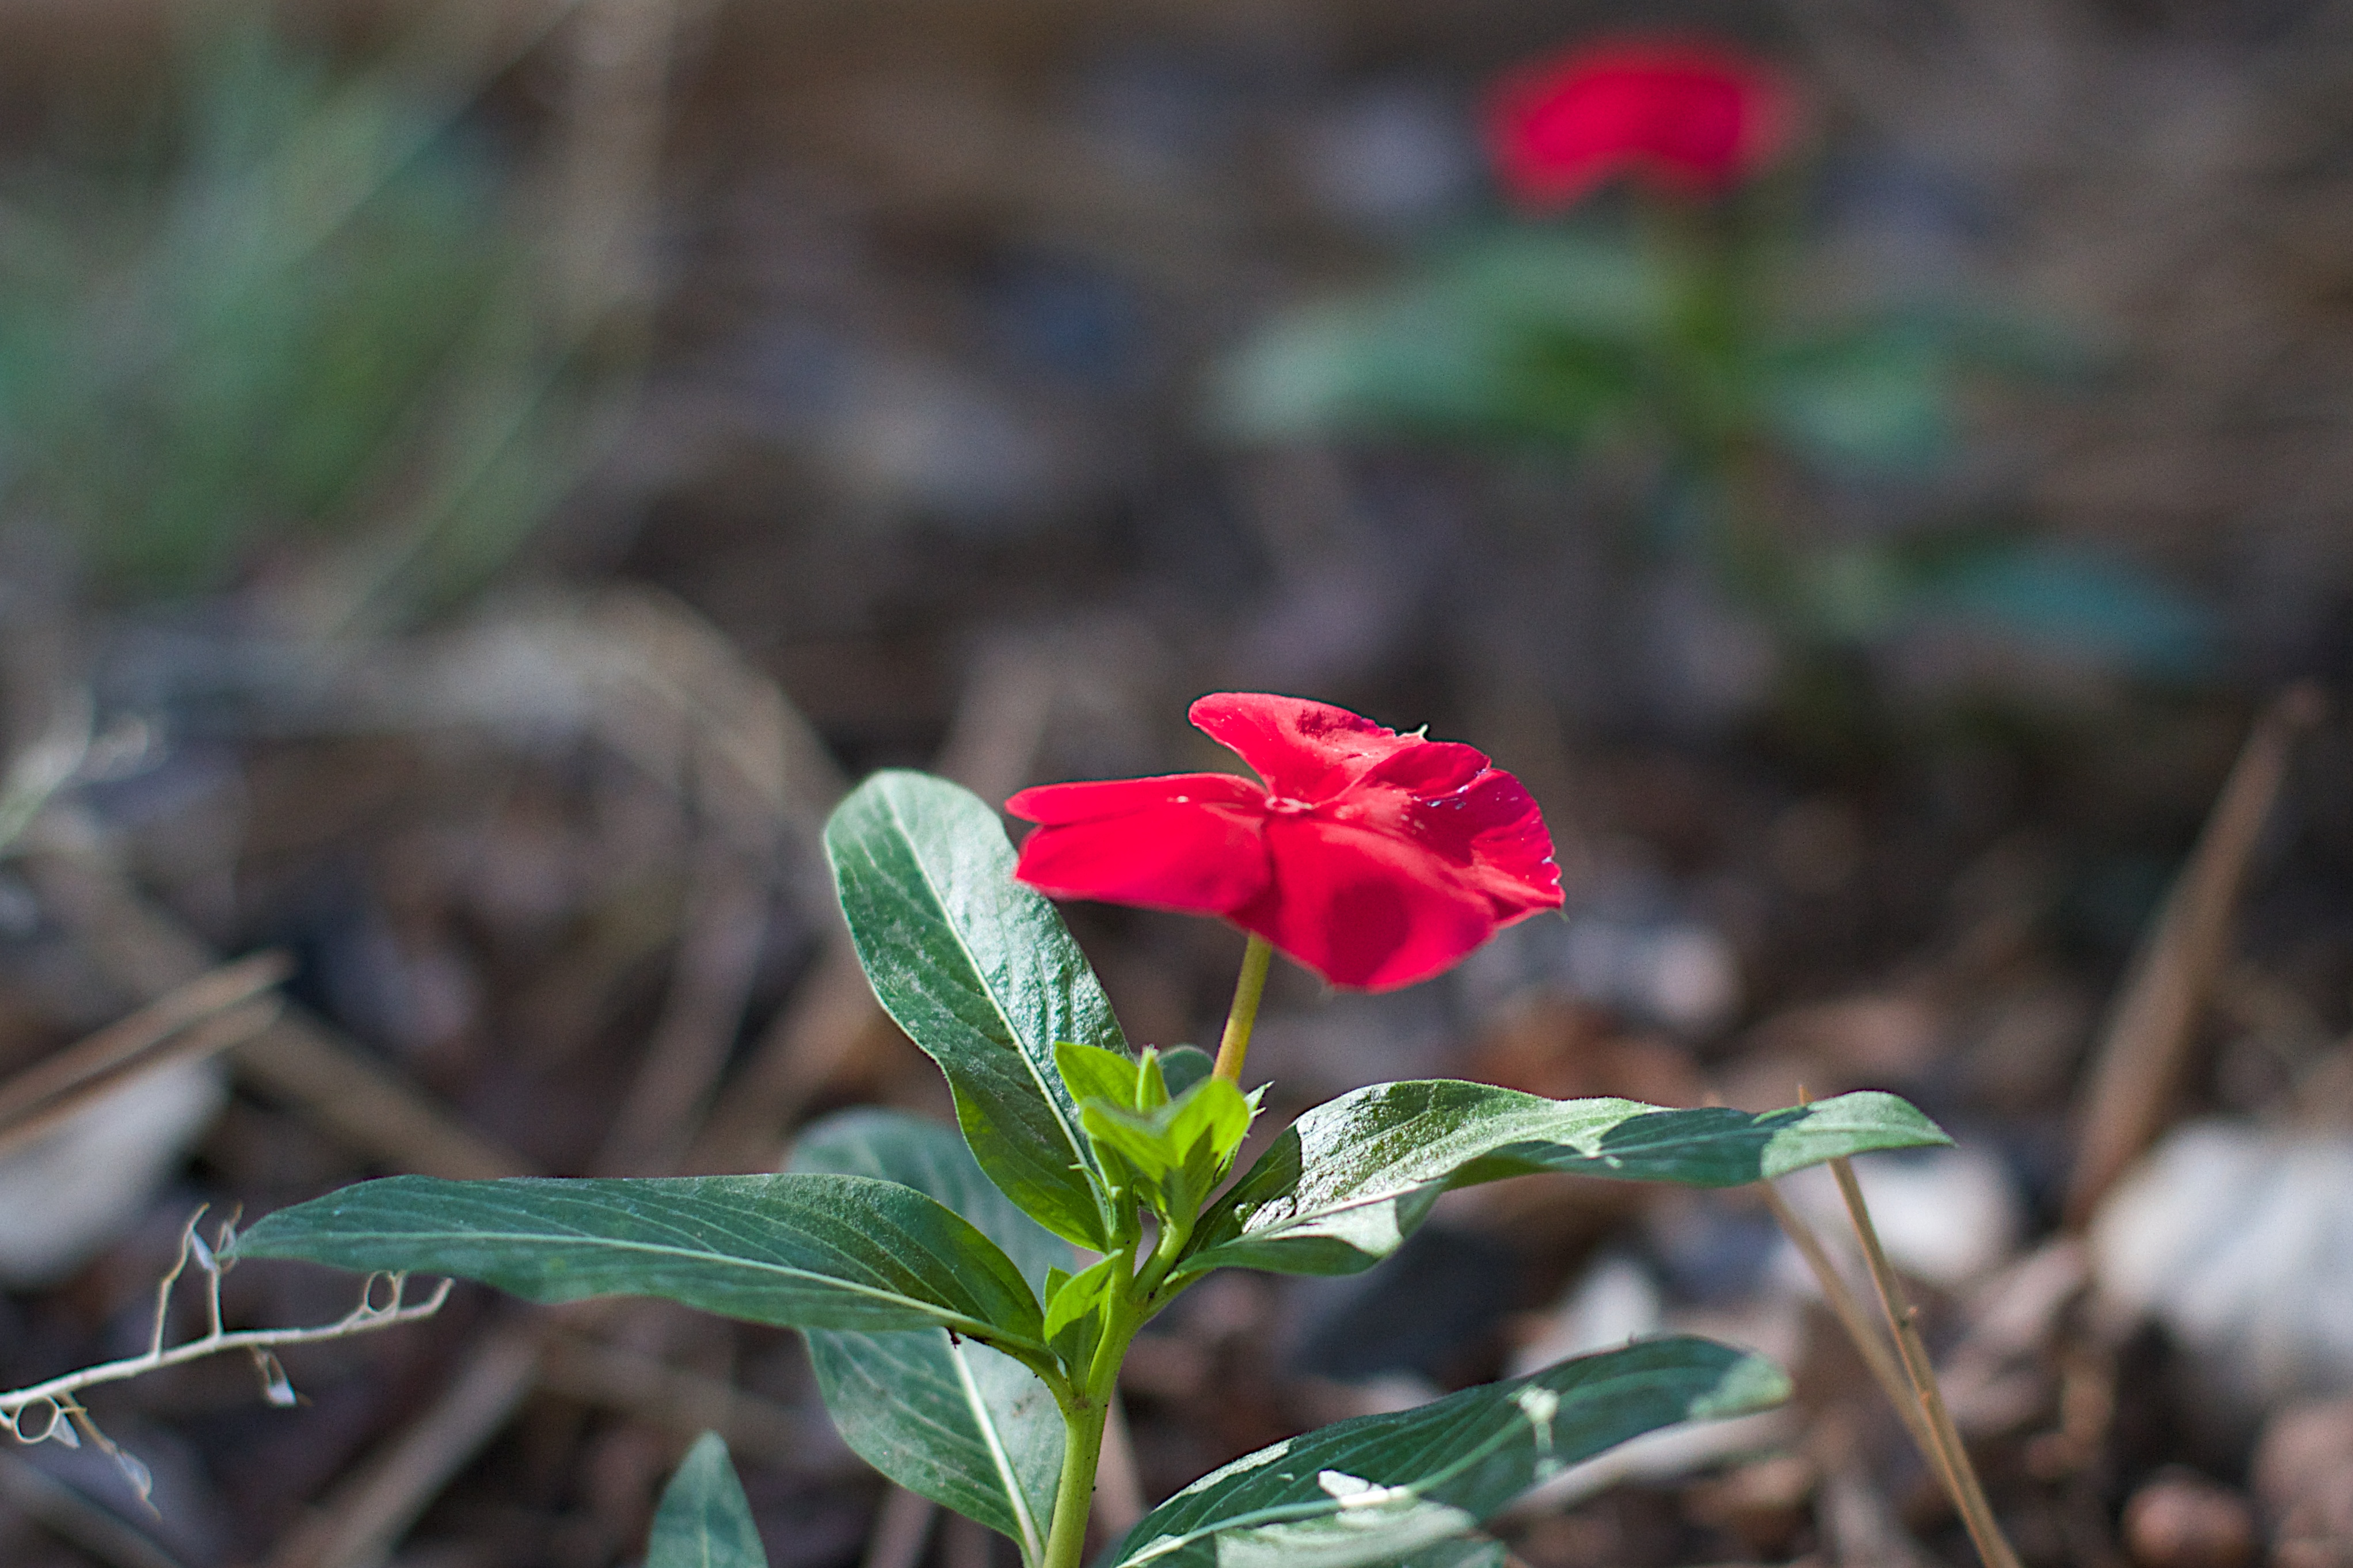
plant, leaf, flower, botany, flora, wildflower, macro photography, flowering plant, plant stem, land plant